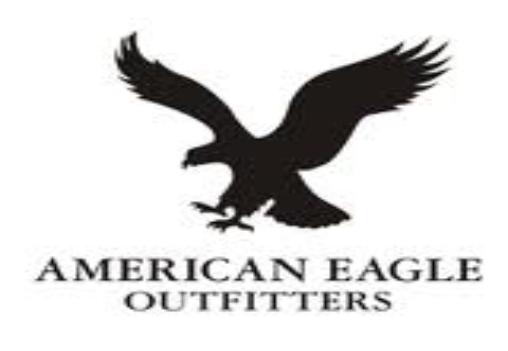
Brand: American Eagle
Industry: Clothes